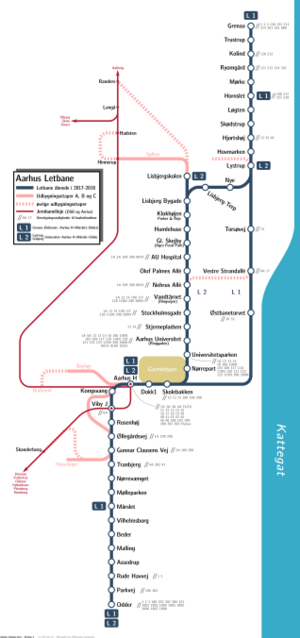
Le Aarhus Letbane est un système de transport en commun de type métro léger en cours de construction dans la ville d'Aarhus, au Danemark.